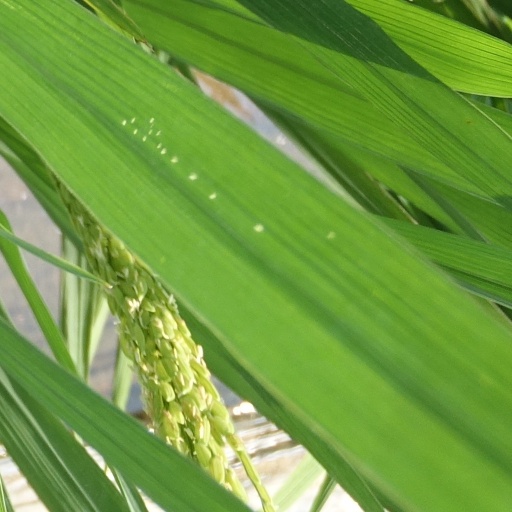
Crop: rice